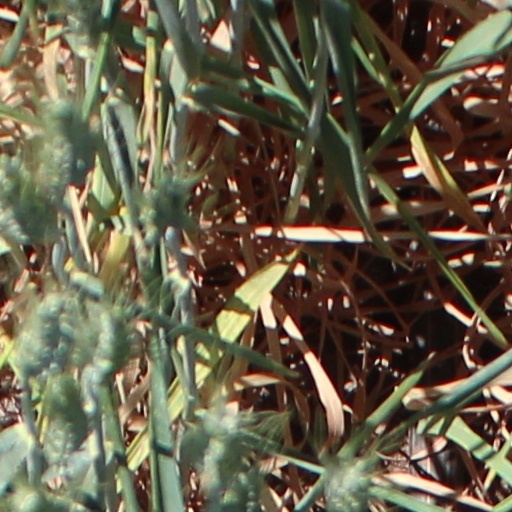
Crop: wheat